Ebbor Gorge

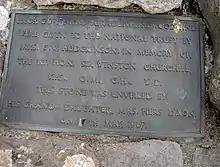
Plaque at Ebbor Gorge commemorating the donation of the land

A area of the gorge is owned by the National Trust, and managed by Natural England as a national nature reserve. The land was donated to the National Trust by Mrs G.W. Hodgkinson, in 1967, in memory of Winston Churchill. The site was purchased in 1931 by Wookey Hole Caves Ltd.